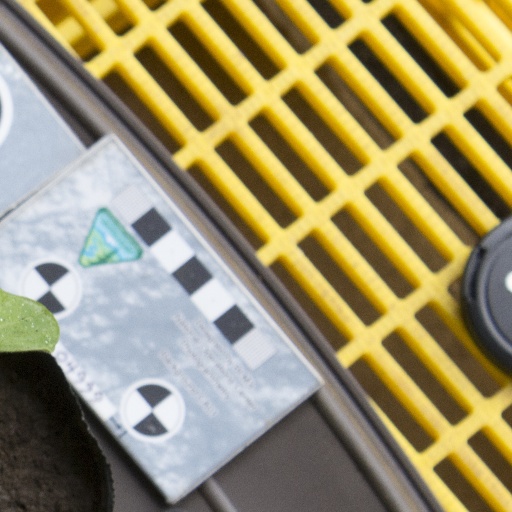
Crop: soybean